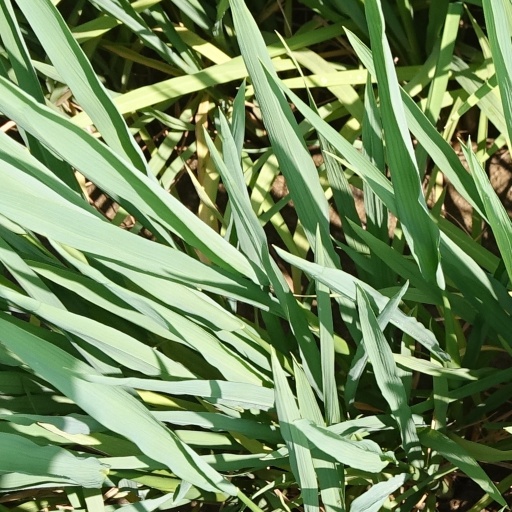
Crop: rice